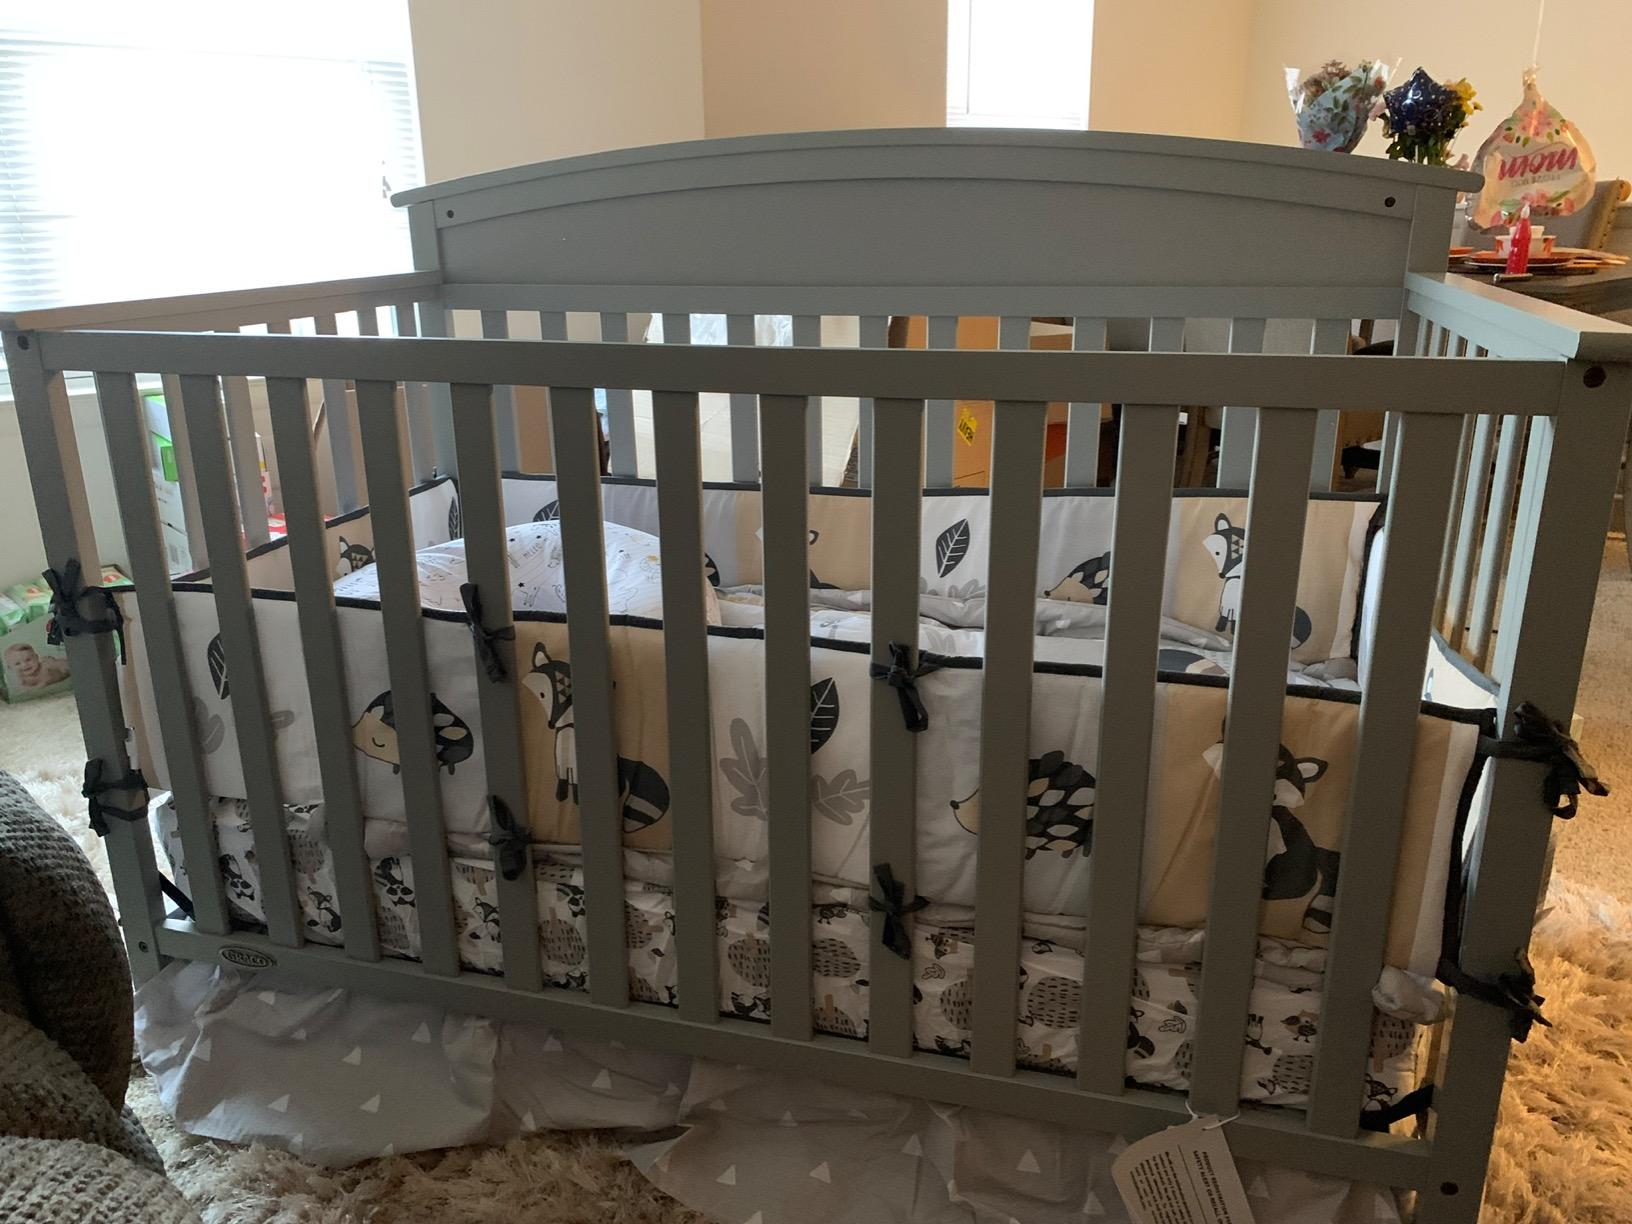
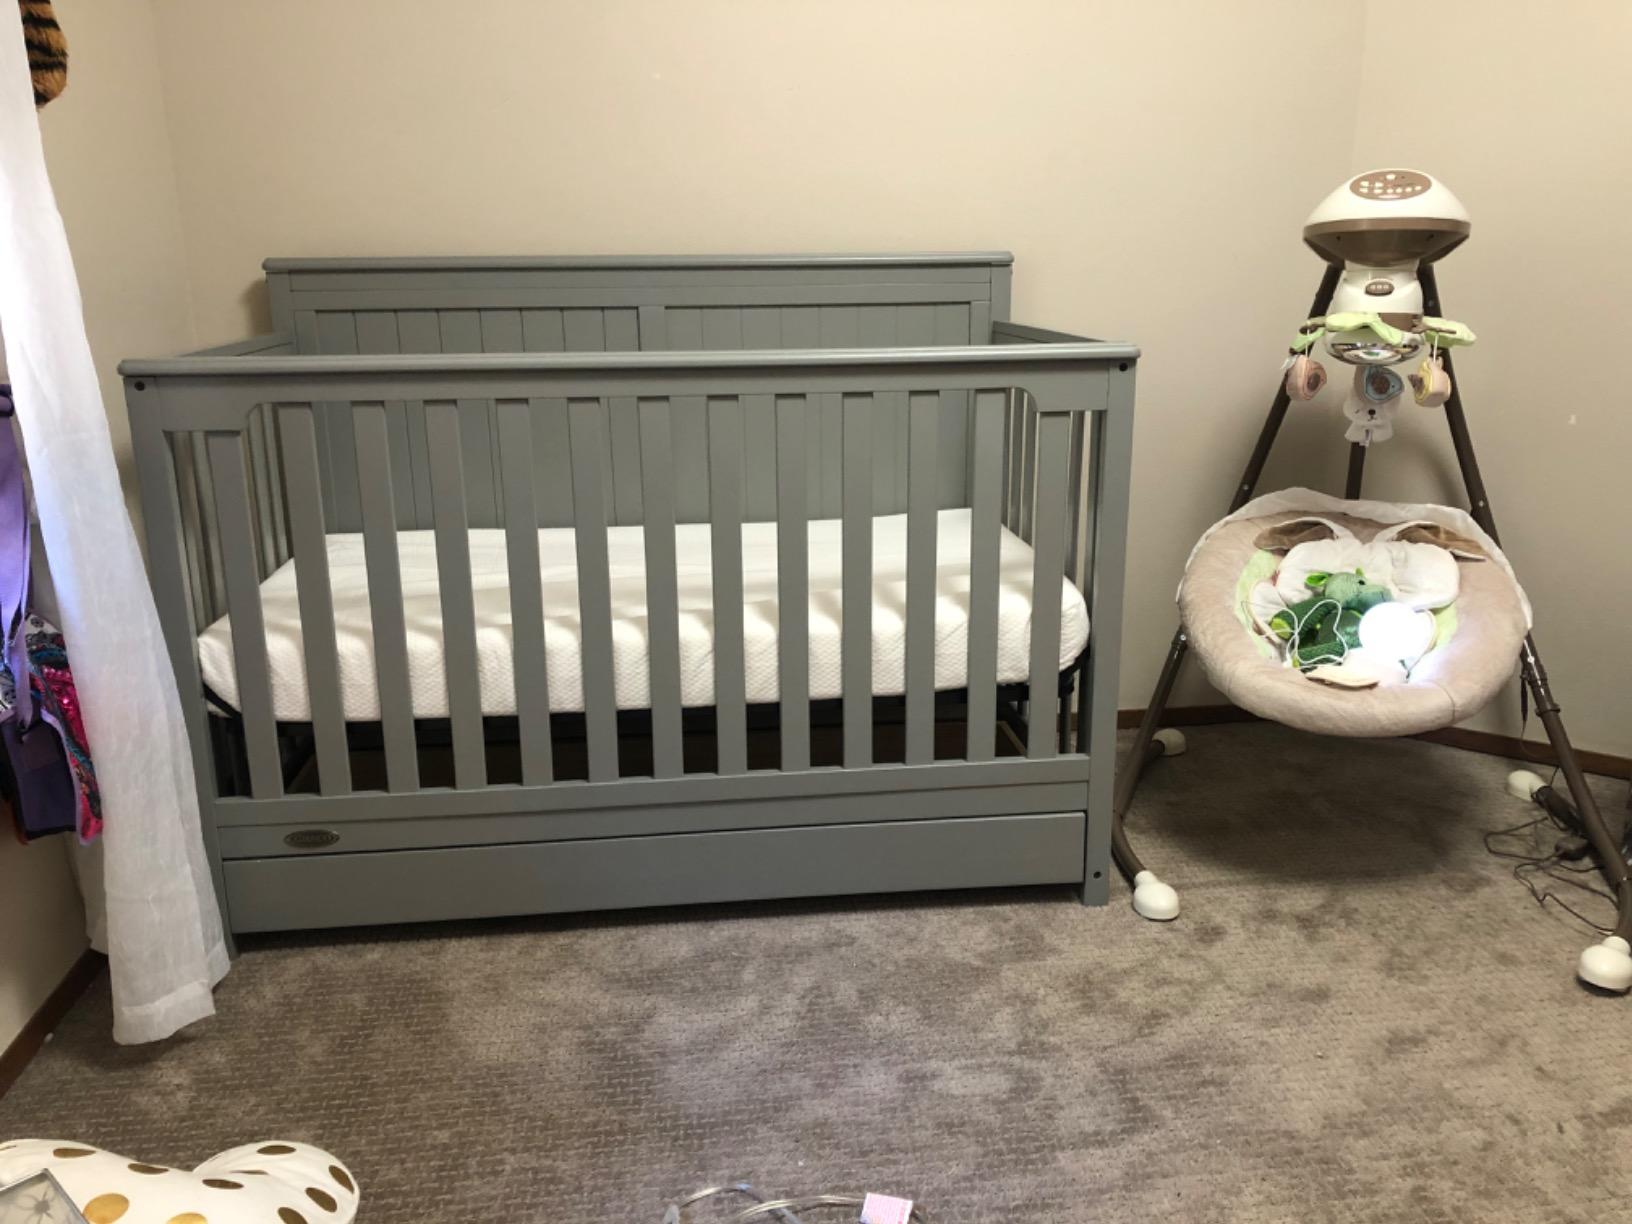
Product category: products_crib
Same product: no